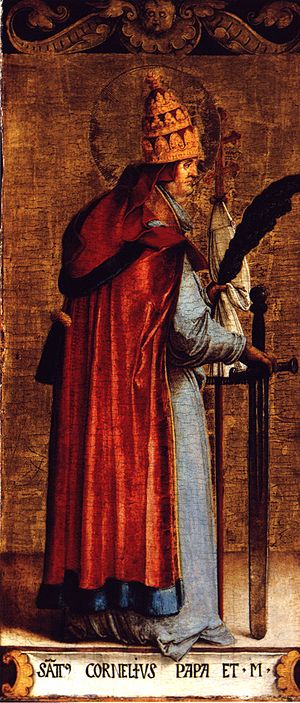
Pave Cornelius
Pave Cornelius var pave i den romersk-katolske kirke og blev kåret som helgen. Han blev valgt som pave i marts 251 i en periode, hvor den romerske kejser Decius ikke var så aktiv med forfølgelserne af de kristne. Hans valg blev modarbejdet af Novatian, som fastholdt synspunktet om, at ikke engang paverne kunne forlade alvorlige synder som mord, utroskab og frafald fra kristendommen, men at disse kun kunne forlades ved dommedag. Cornelius mente modsat, at paverne kunne forlade disse alvorlige synder. Med støtte fra Cyprianus vandt hans tilhængere striden, og han blev valgt som pave. Novatian flygtede fra Rom, men hans tilhængere dannede en sekt, der blev betragtet som kættersk af resten af kristenheden.